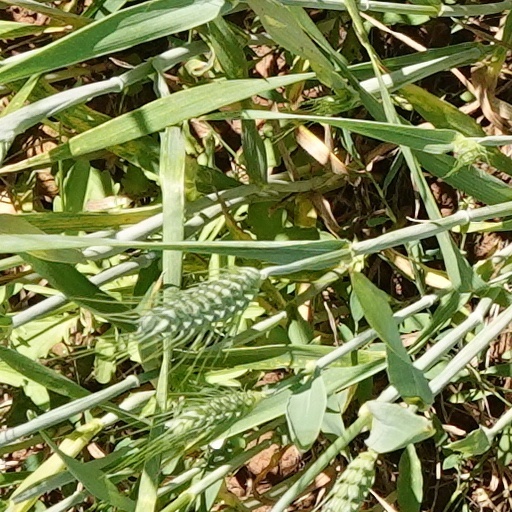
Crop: wheat